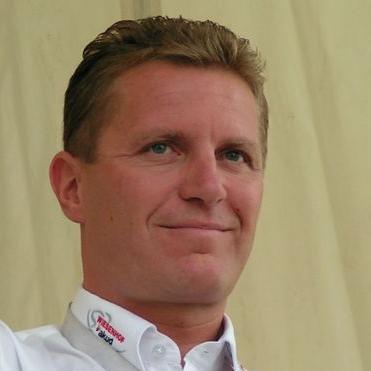
Age: 41